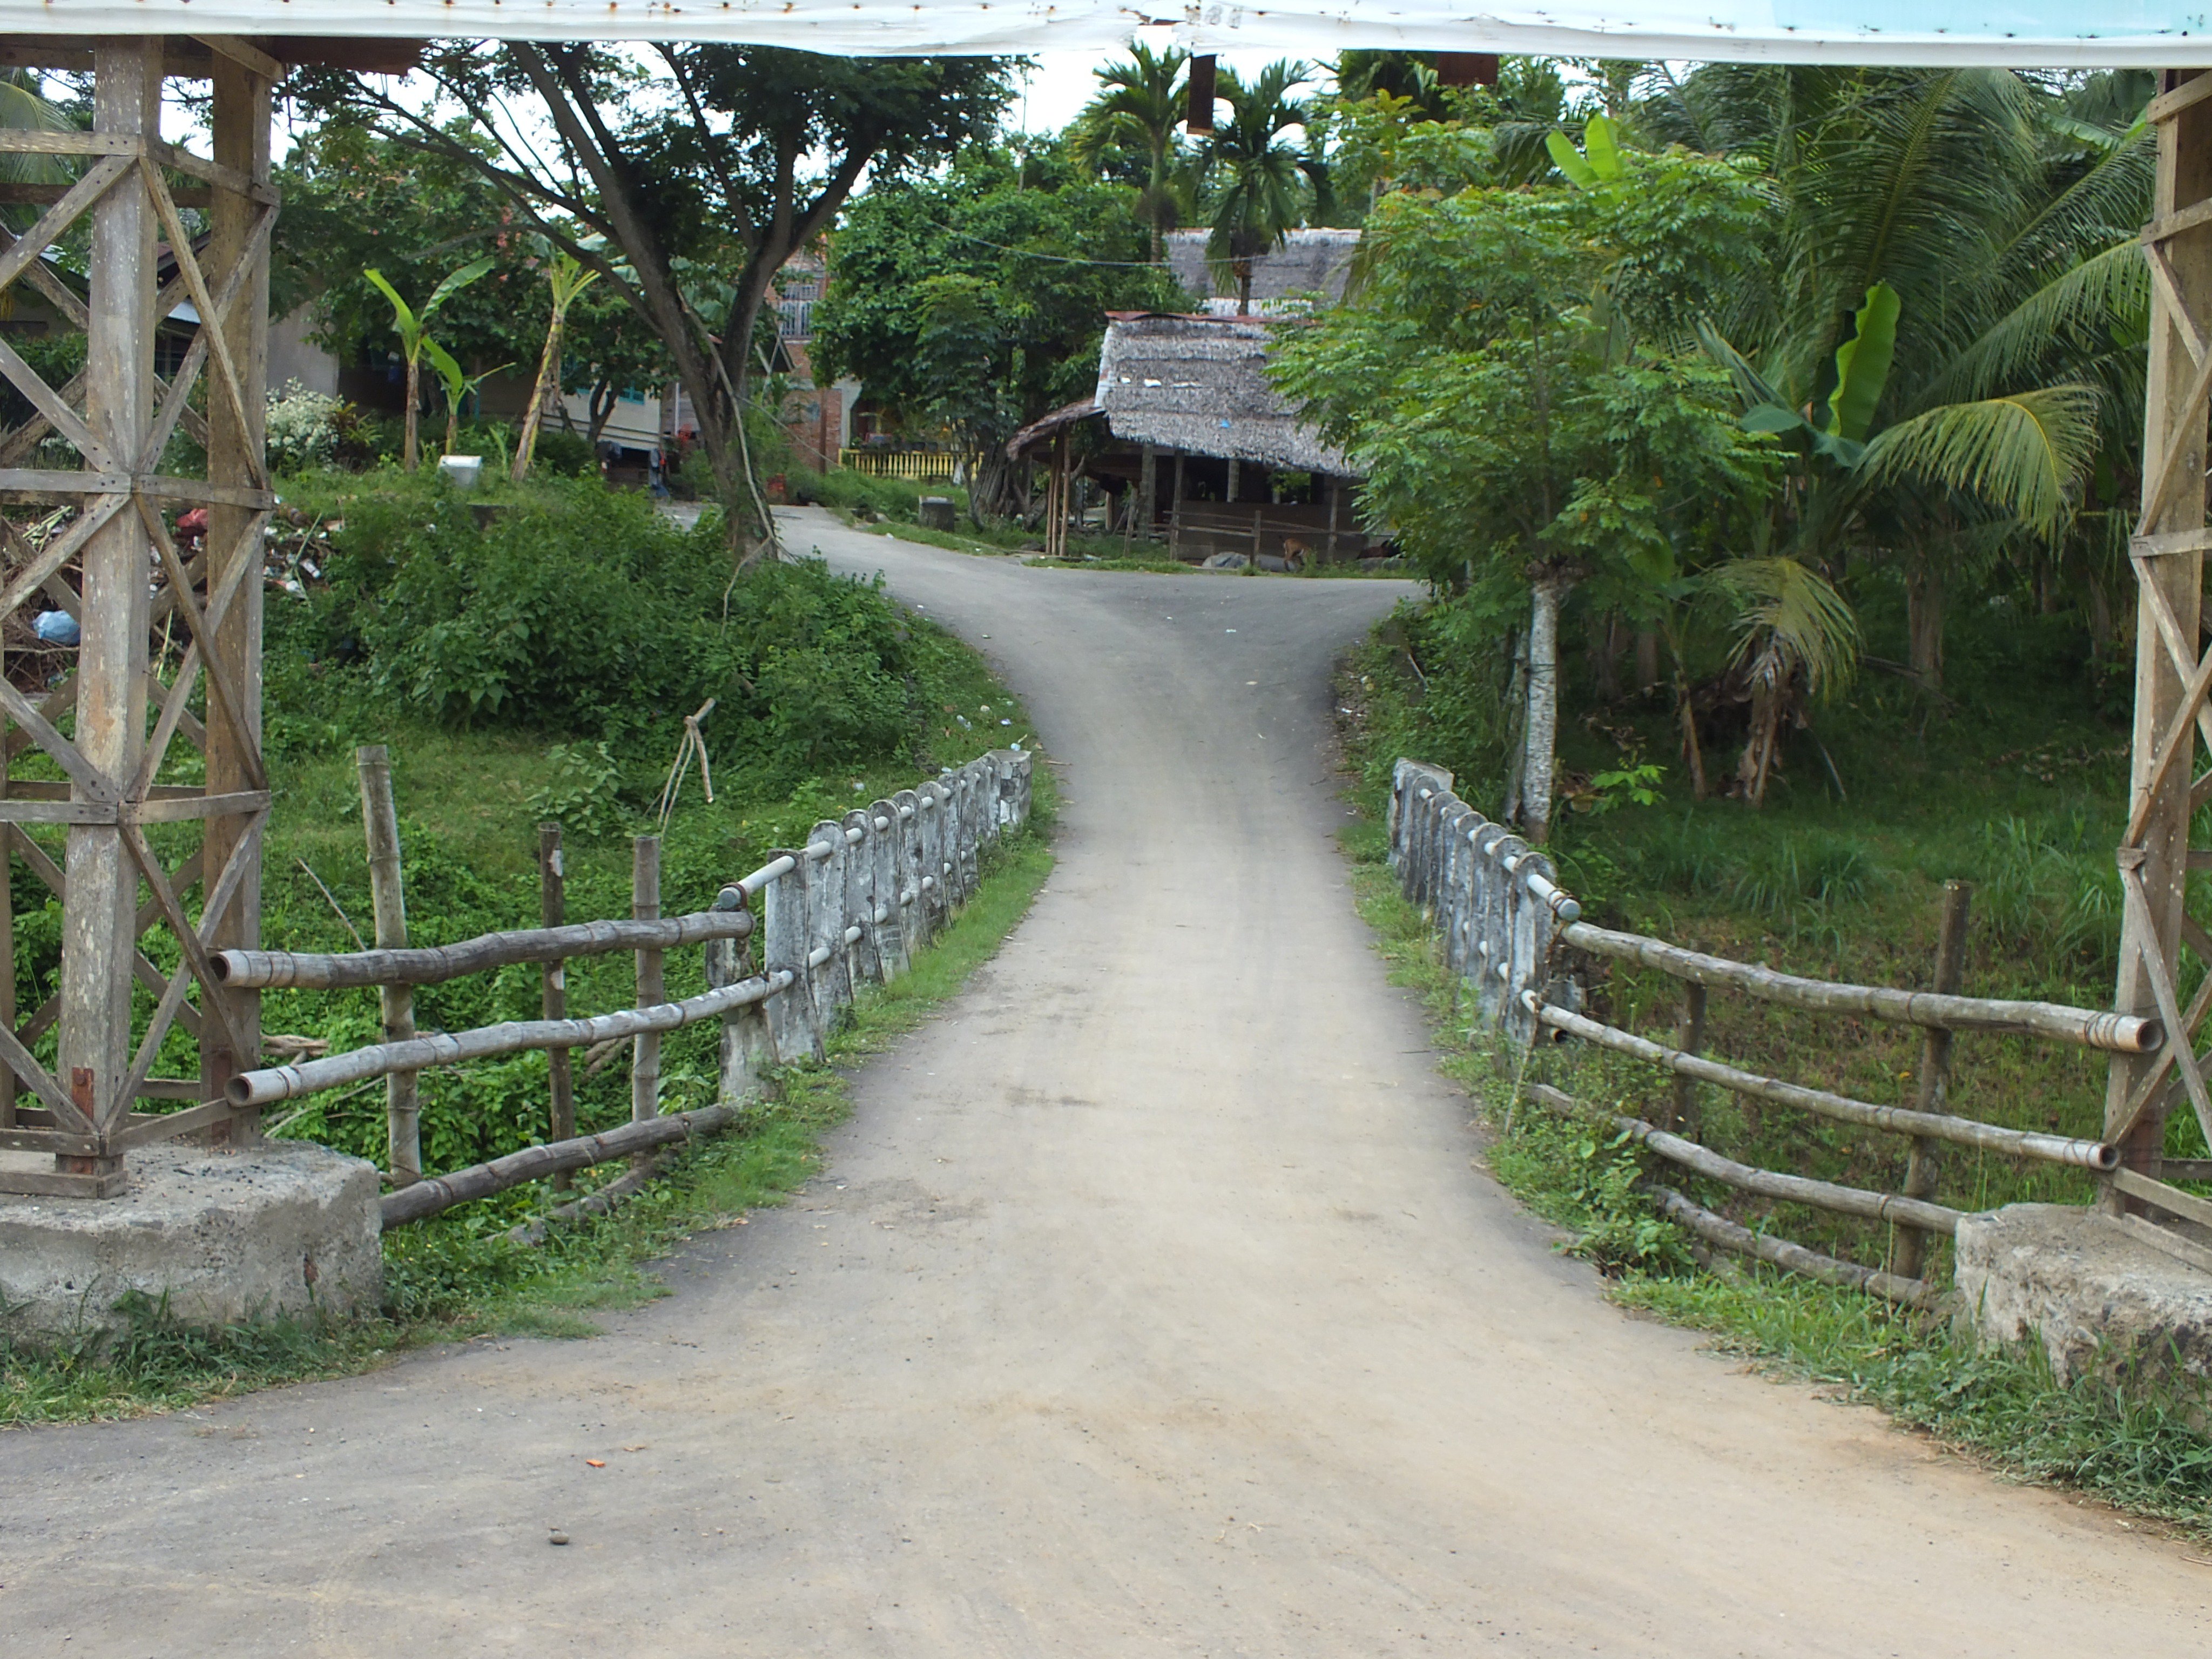
nature, vegetation, nature reserve, road, tree, botany, trail, walkway, thoroughfare, dirt road, infrastructure, path, rural area, grass, hill station, plant, forest, jungle, rainforest, wildlife, botanical garden, driveway, nonbuilding structure, national park, road surface